War and Peace Revival

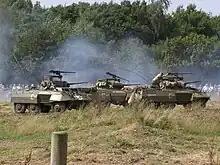
Vehicles in action at War and Peace 2004

The War and Peace Revival (also called the War and Peace Show) was a military vehicle show, militaria fair and living history re-enactment from the First World War to more recent conflicts. War and Peace Show was held annually over several days (usually in late July). Till 2019 at the Hop Farm Country Park, Kent, England (for four years between 2013 and 2016 it was held at Folkestone Racecourse (RAF Westenhanger)).